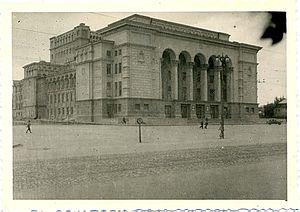
L'opéra de Donetsk, ou de son nom officiel théâtre académique national de Donetsk d'opéra et de ballet du nom d'A. B. Solovianenko, se trouve à Donetsk en Ukraine, depuis 1941. Il a reçu le titre d'académique en 1977.